Chris-Craft Corporation

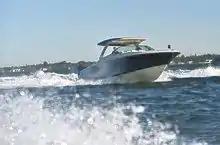
2019 Chris-Craft Launch 35 GT

Chris-Craft Corporation is an American manufacturer of recreational powerboats that is based in Sarasota, Florida. Since June 4, 2018, the company has been owned by Winnebago Industries, an American manufacturer of recreational vehicles.